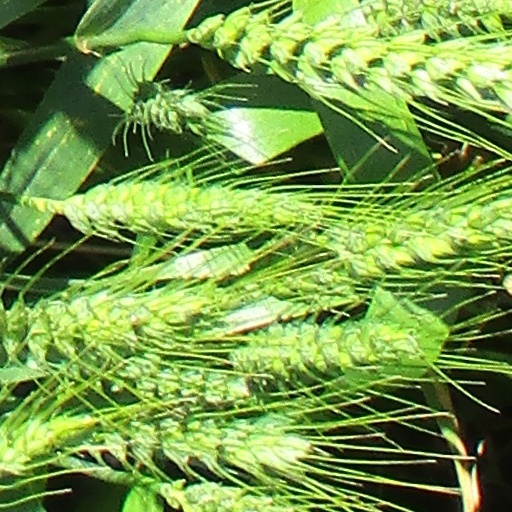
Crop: wheat